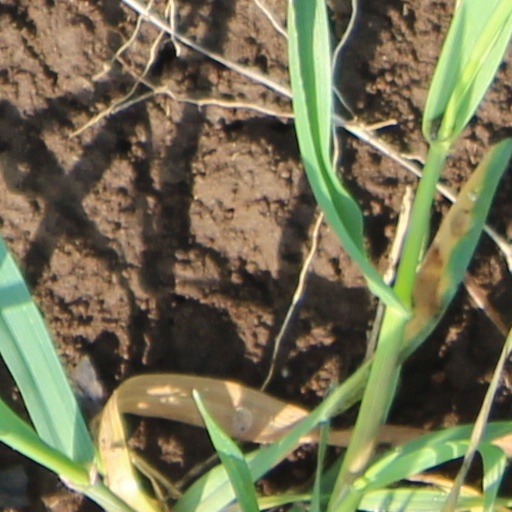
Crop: wheat